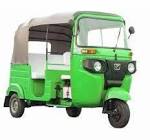
Vehicle type: Auto Rickshaws